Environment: real
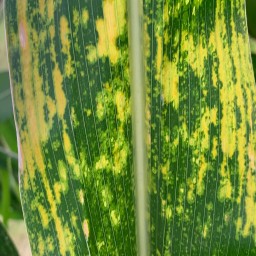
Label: lethal_necrosis